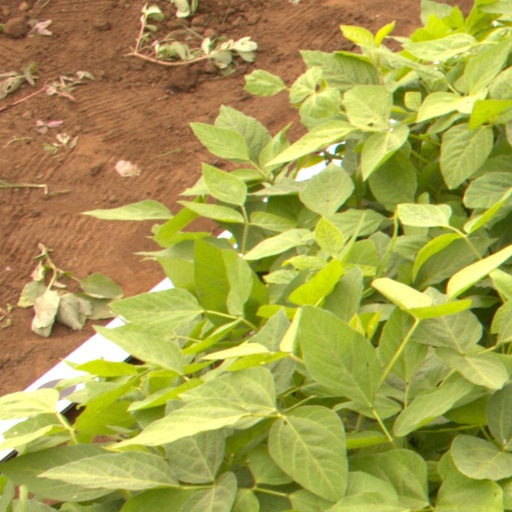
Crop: soybean